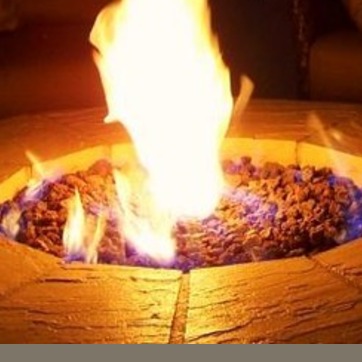
Material: other